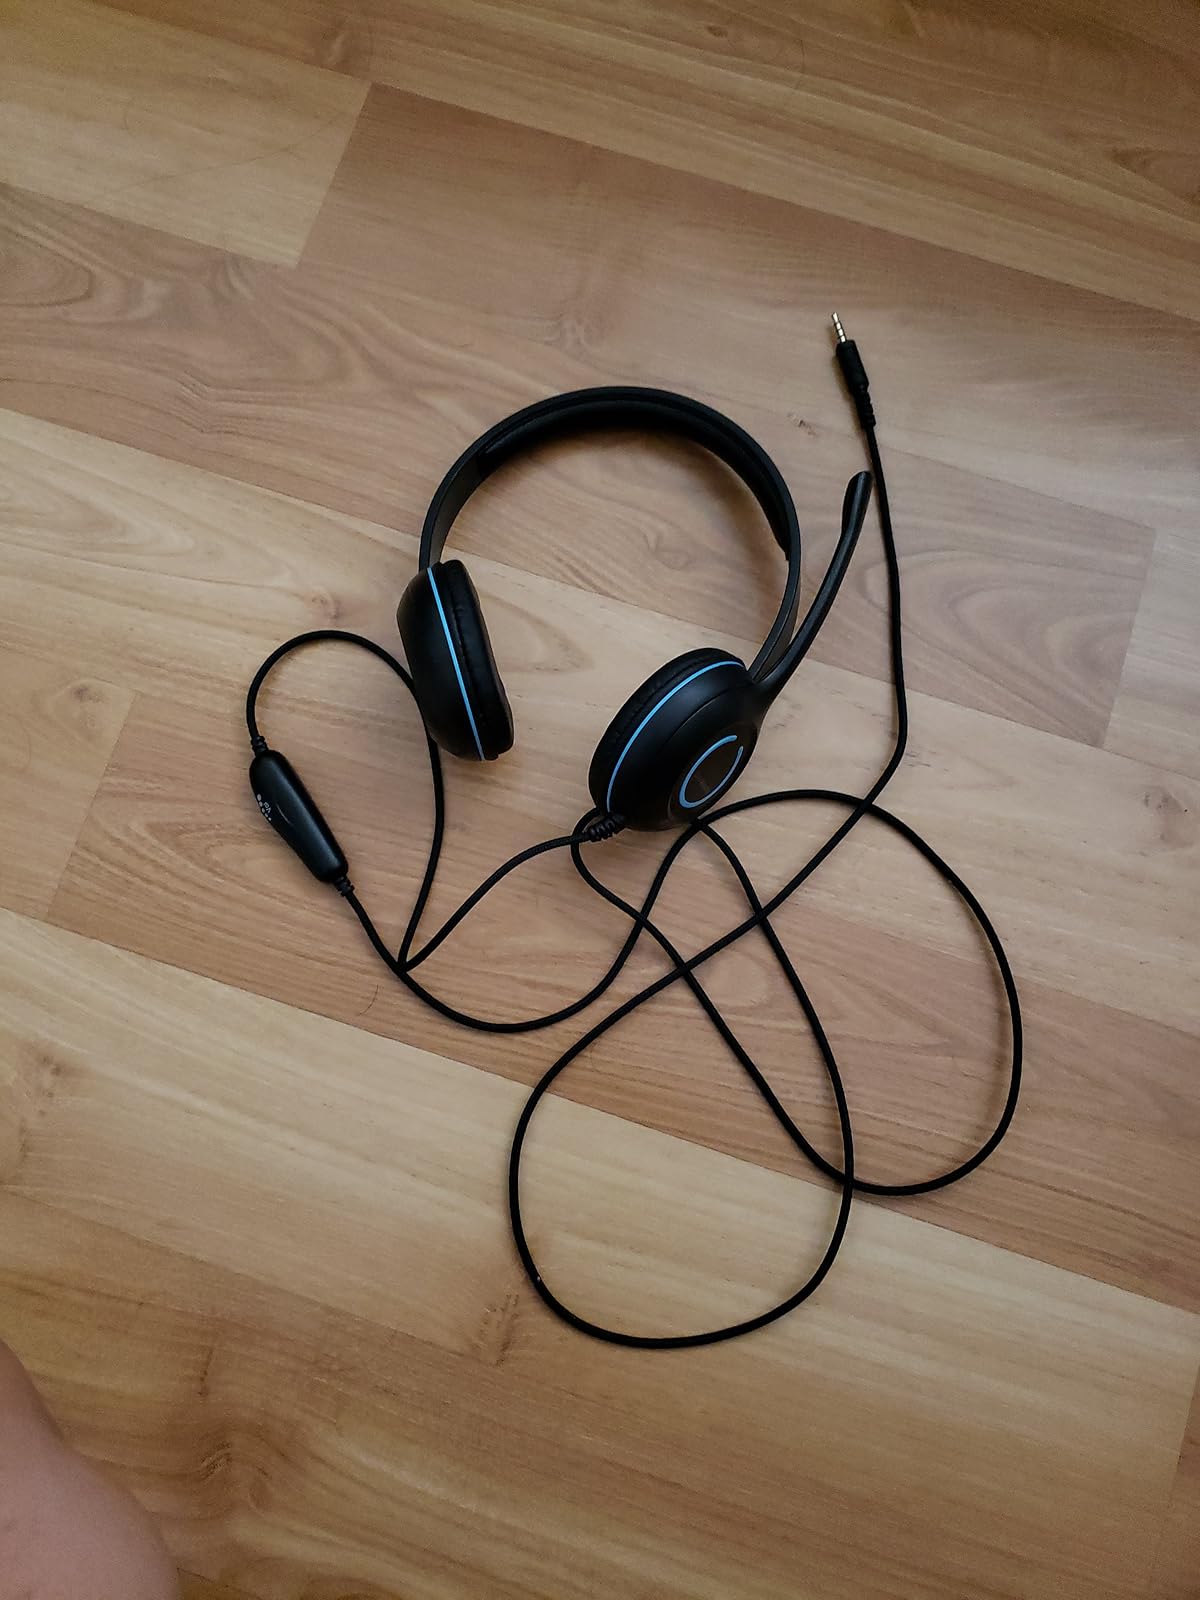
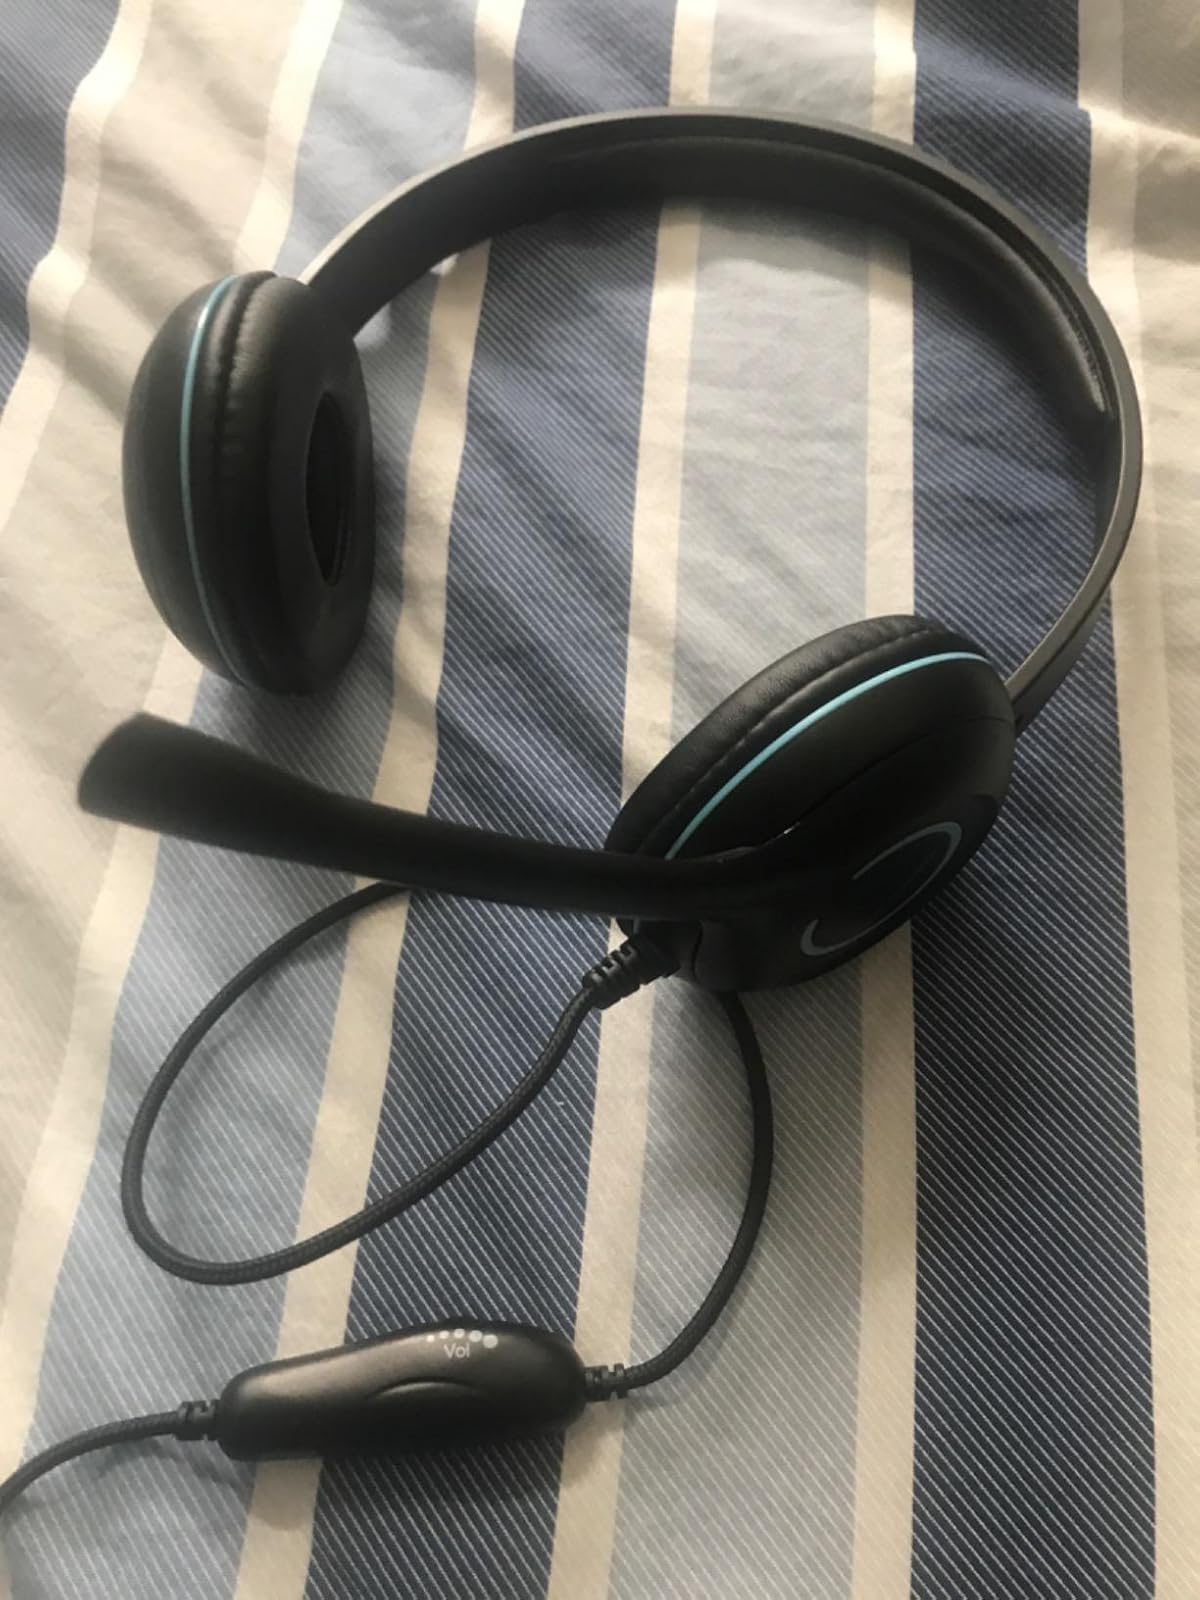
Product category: headphones
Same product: yes